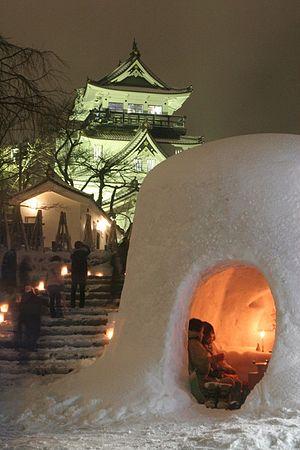
Yokote est une ville située dans la préfecture d'Akita, au Japon.